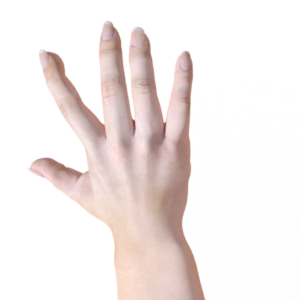
Label: paper